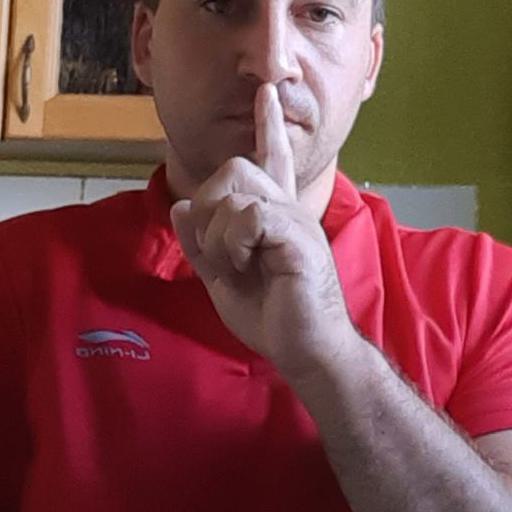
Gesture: mute